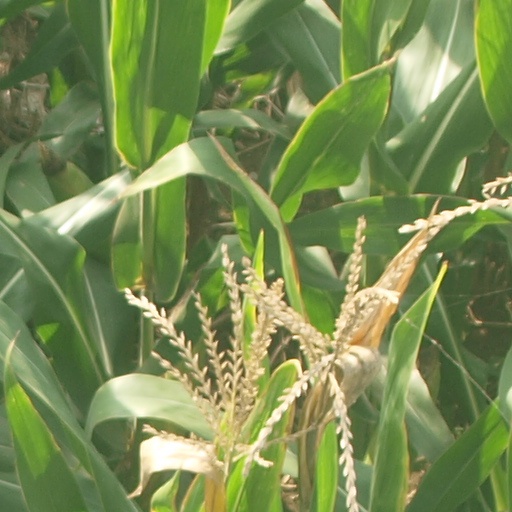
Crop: maize; corn